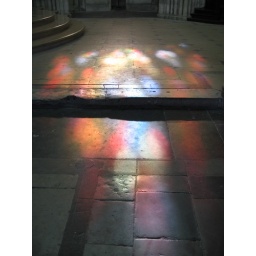
The light through the stained glass in this church was really something...